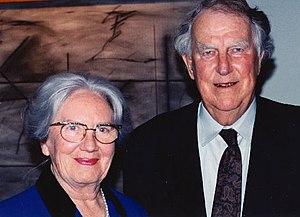
Edmund Percival « Ed » Hillary est un alpiniste, explorateur et philanthrope néo-zélandais, né le 20 juillet 1919 à Auckland où il est mort le 11 janvier 2008. Le 29 mai 1953, lors d'une expédition britannique dirigée par le général de brigade John Hunt, Edmund Hillary et le Sherpa Tensing Norgay sont les premiers hommes à gravir l'Everest. De 1985 à 1988, il exerce les fonctions de haut-commissaire de la Nouvelle-Zélande en Inde et au Bangladesh et, simultanément, d'ambassadeur au Népal.